Jeremy Nel

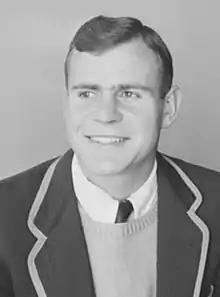
Nel in New Zealand in 1956

Jeremy John Nel (21 September 1934 – 25 June 2023) was a South African rugby union player.